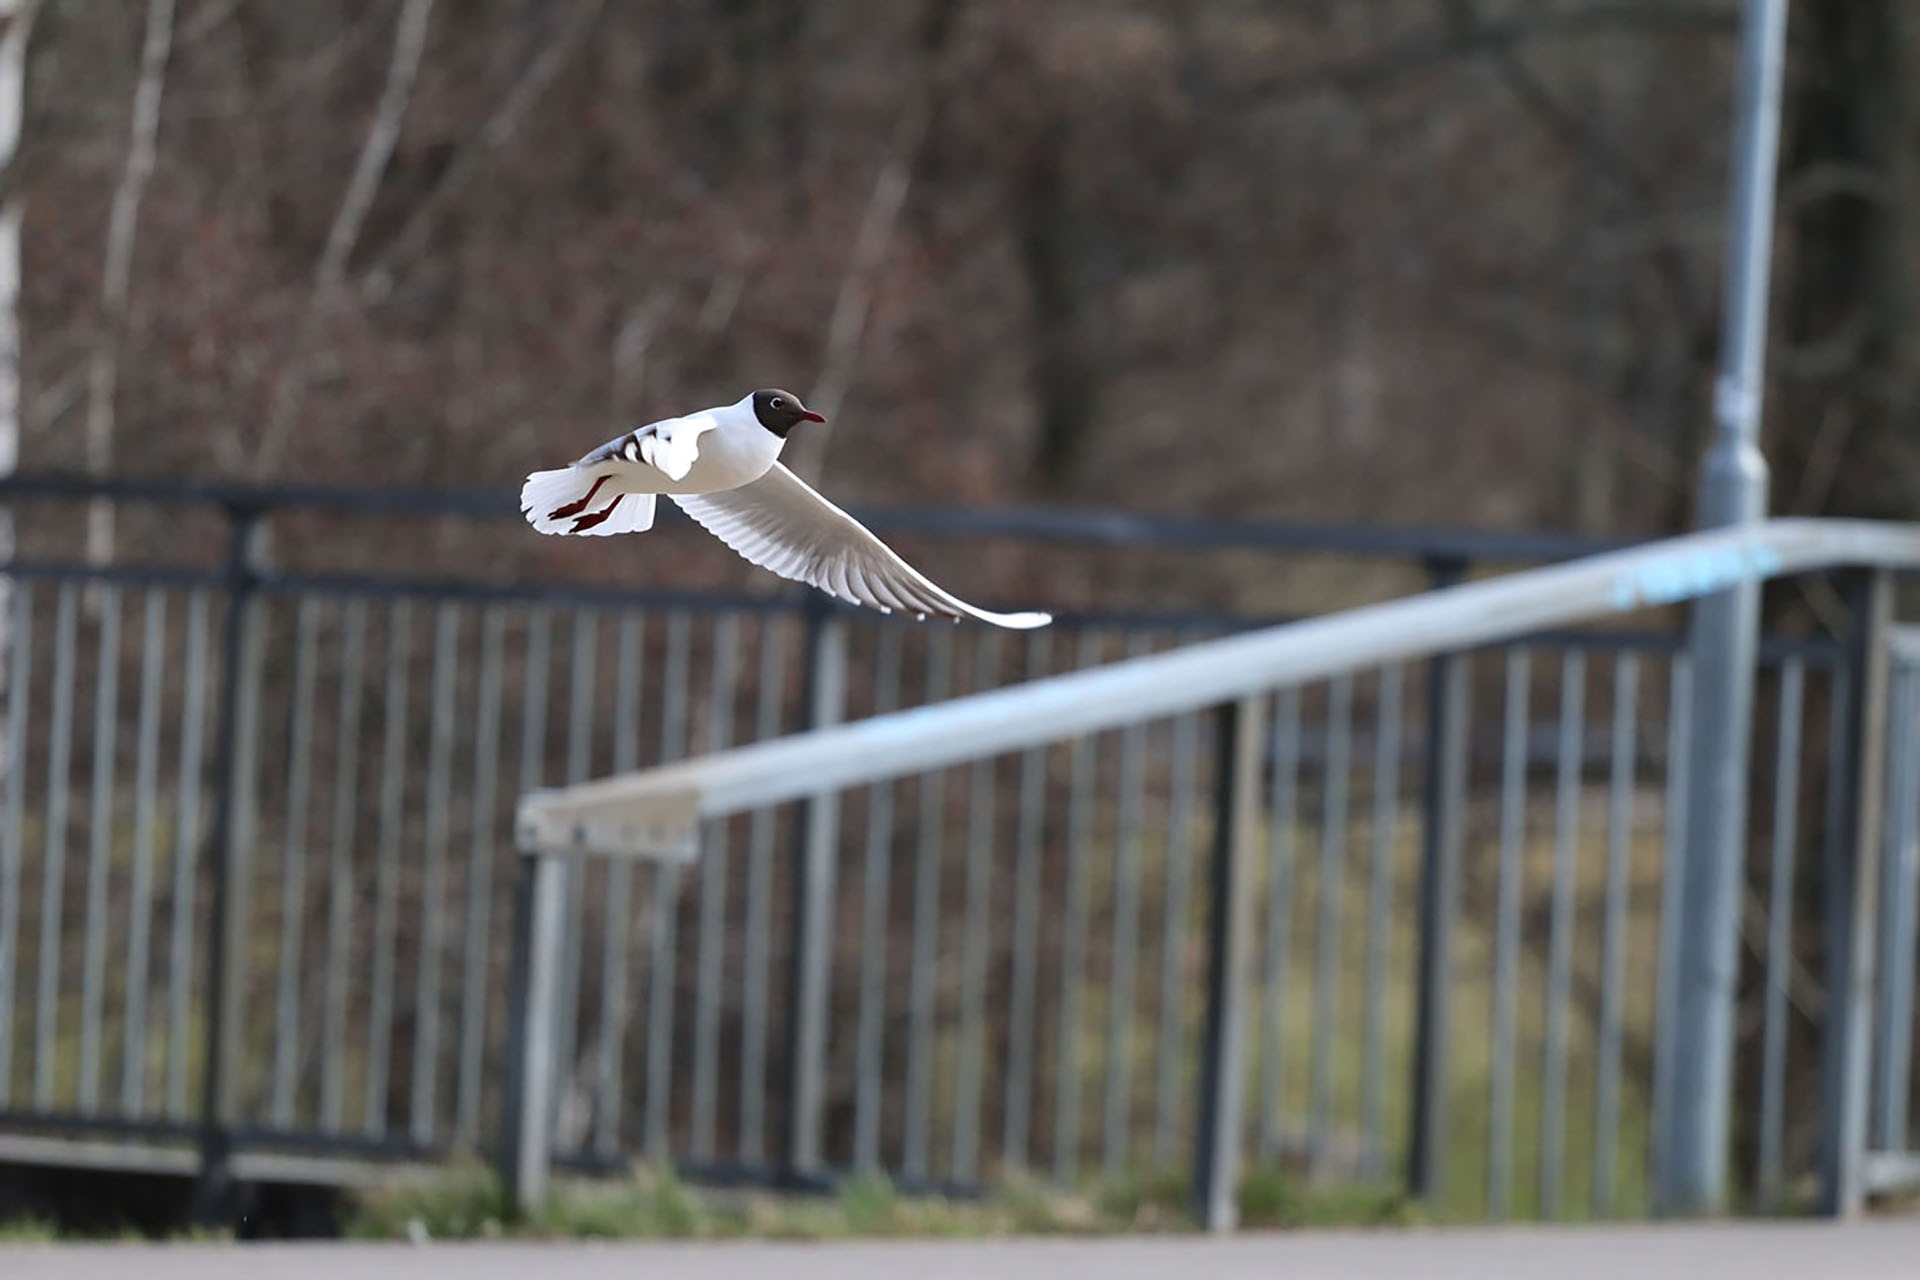
bird, wing, fence, white, animal, flying, gull, birds, vertebrate, finch, species, animal world, seevogel, perching bird